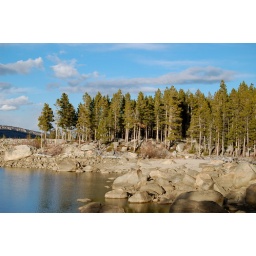
High mountain lake in the Shoshone National Forest near Lander, Wyoming.